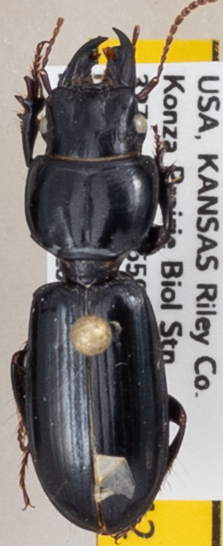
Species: Scarites vicinus
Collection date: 2020-07-15
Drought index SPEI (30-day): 0.444
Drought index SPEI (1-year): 0.8
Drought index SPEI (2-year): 2.09